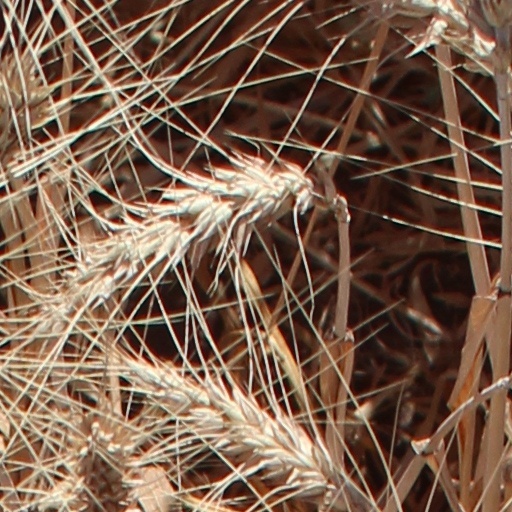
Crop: wheat